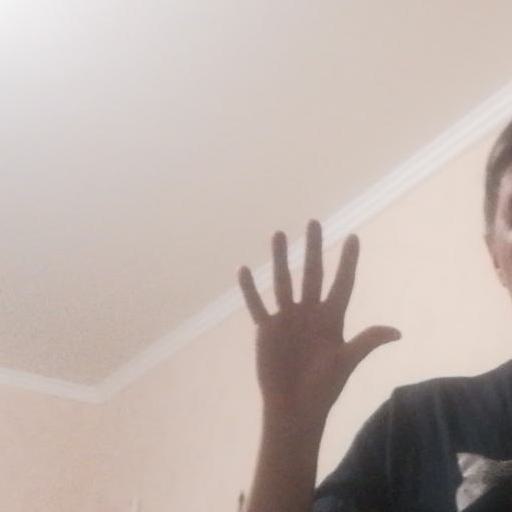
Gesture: palm